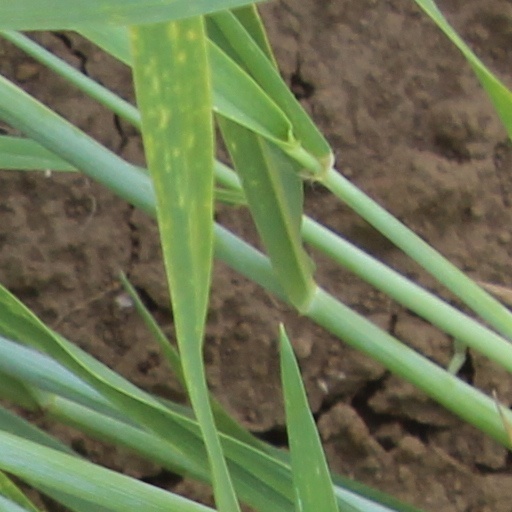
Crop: wheat